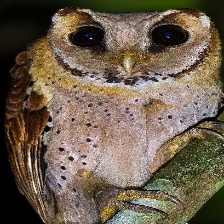
Species: ORIENTAL BAY OWL
Scientific name: PHODILUS BADIUS
ImageNet parent category: great_grey_owl